Clemency, Luxembourg

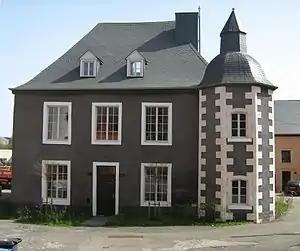
Clemency Castle

Clemency also has a small residential castle located close to the church in the centre of the town. Built in the 1660s, Clemency Castle had fallen into disrepair but in 2009 extensive renovation work was completed. As a result, the castle is now open to the public from time to time.